Mookilla Rajyathu

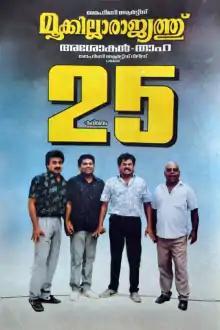

Mookilla Rajyathu is a 1991 Indian Malayalam-language slapstick comedy film directed by the Ashokan-Thaha duo and written by B. Jayachandran. It stars Mukesh, Thilakan, Jagathy Sreekumar, Siddique, and Vinaya Prasad. The film features music composed by Ouseppachan. The plot revolves around four patients escaped from a mental asylum and the troubles they cause in their attempts to start a new life in a sane society. Thilakan's performance was widely appreciated and it is considered one of his best performances in a comical role.